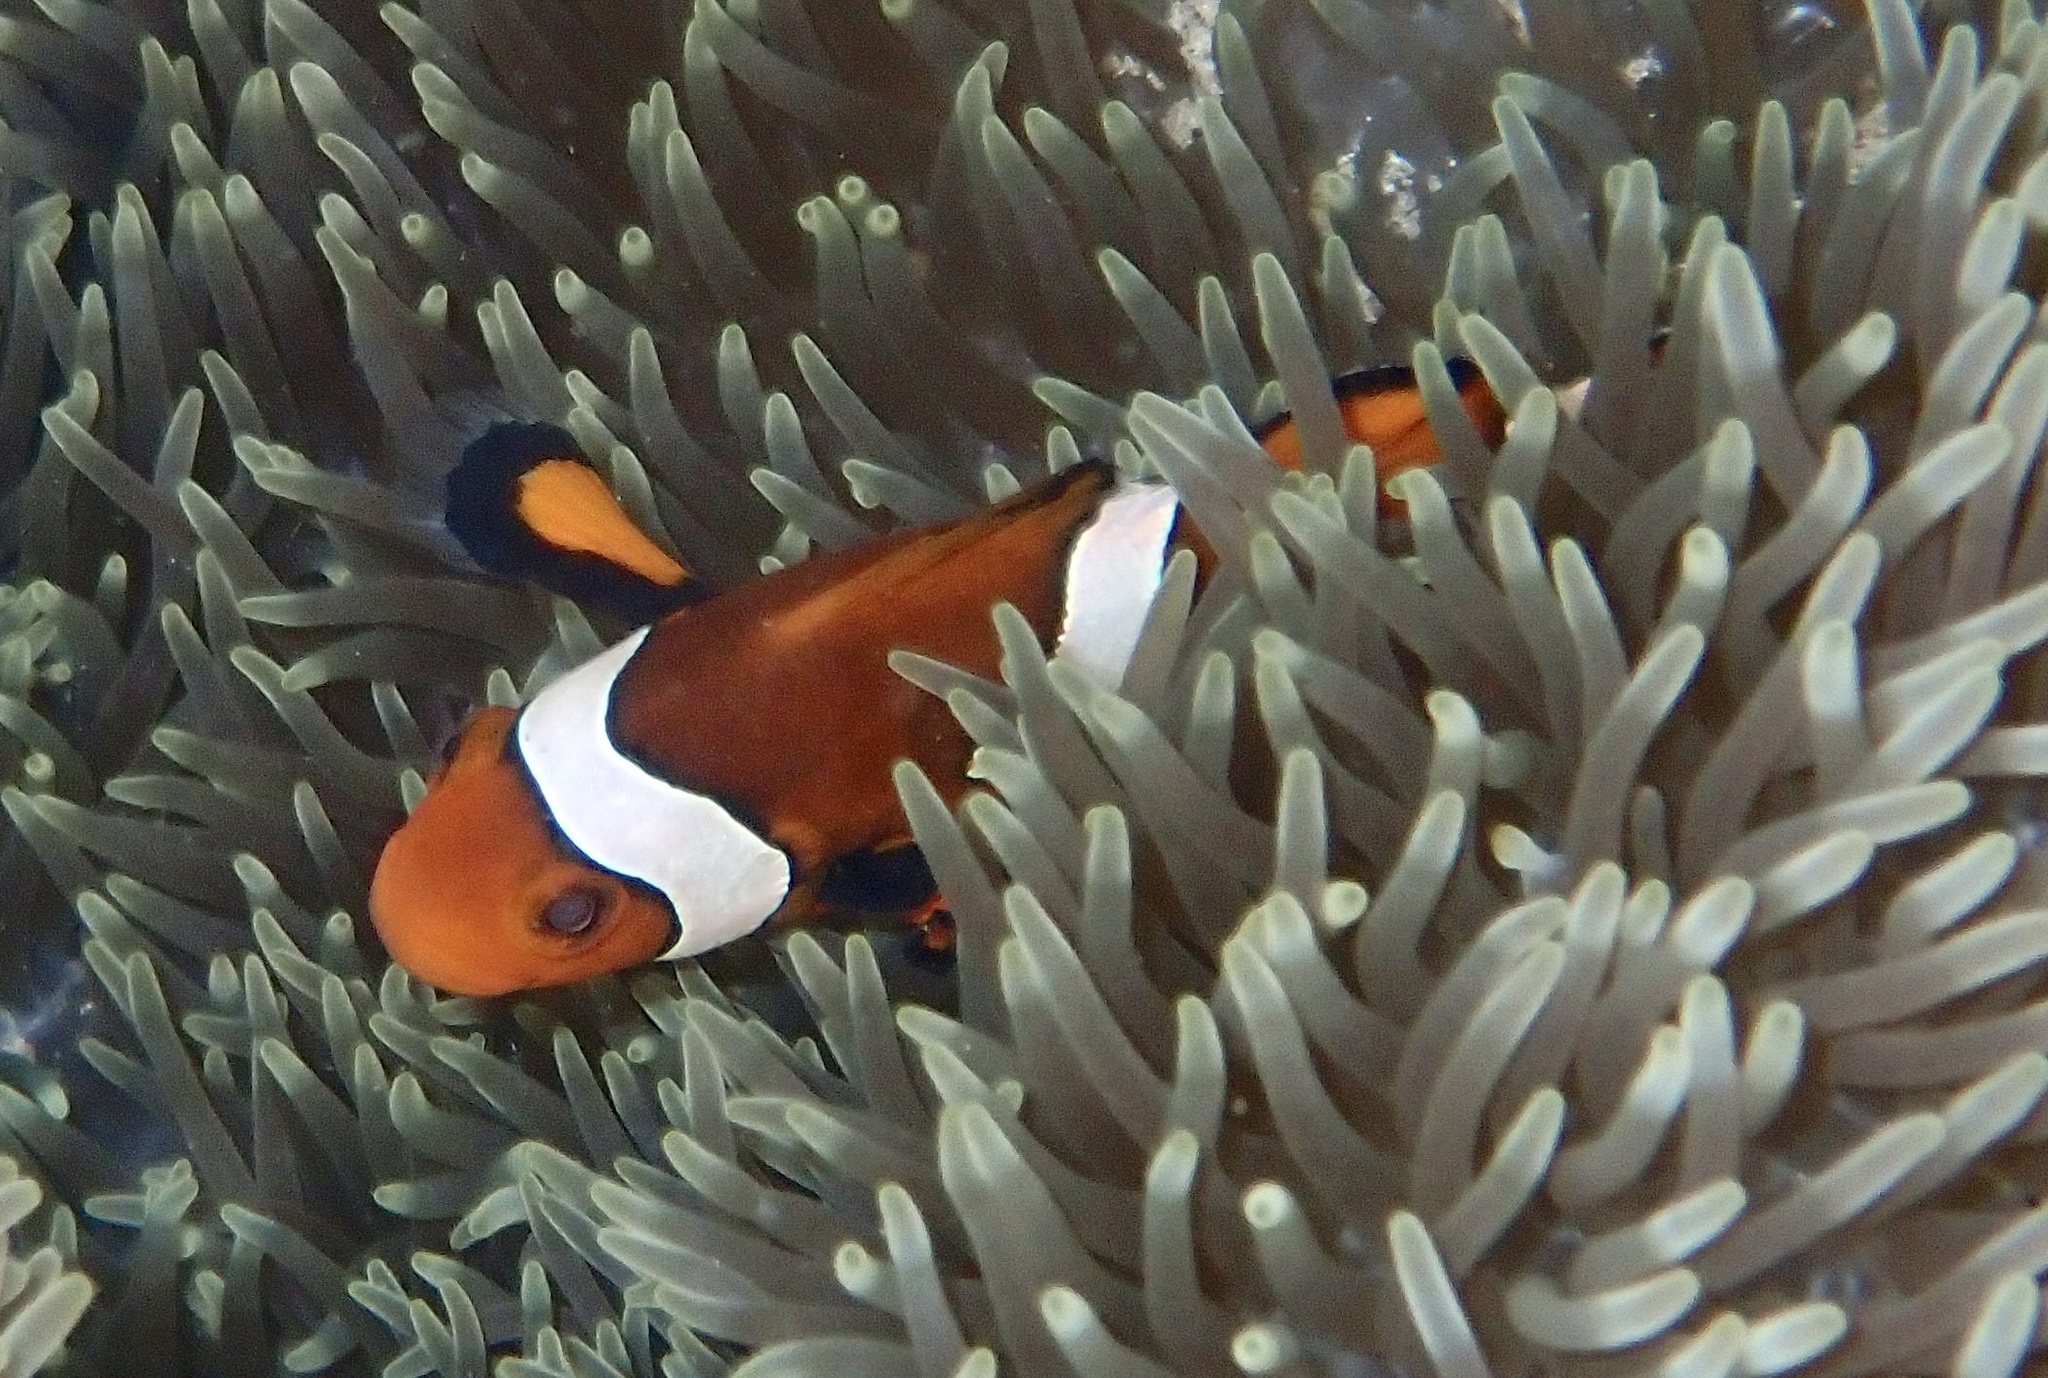
Amphiprion ocellaris (Ocellaris Anemonefish)